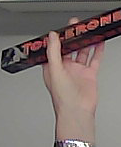
Product: toblerone_black